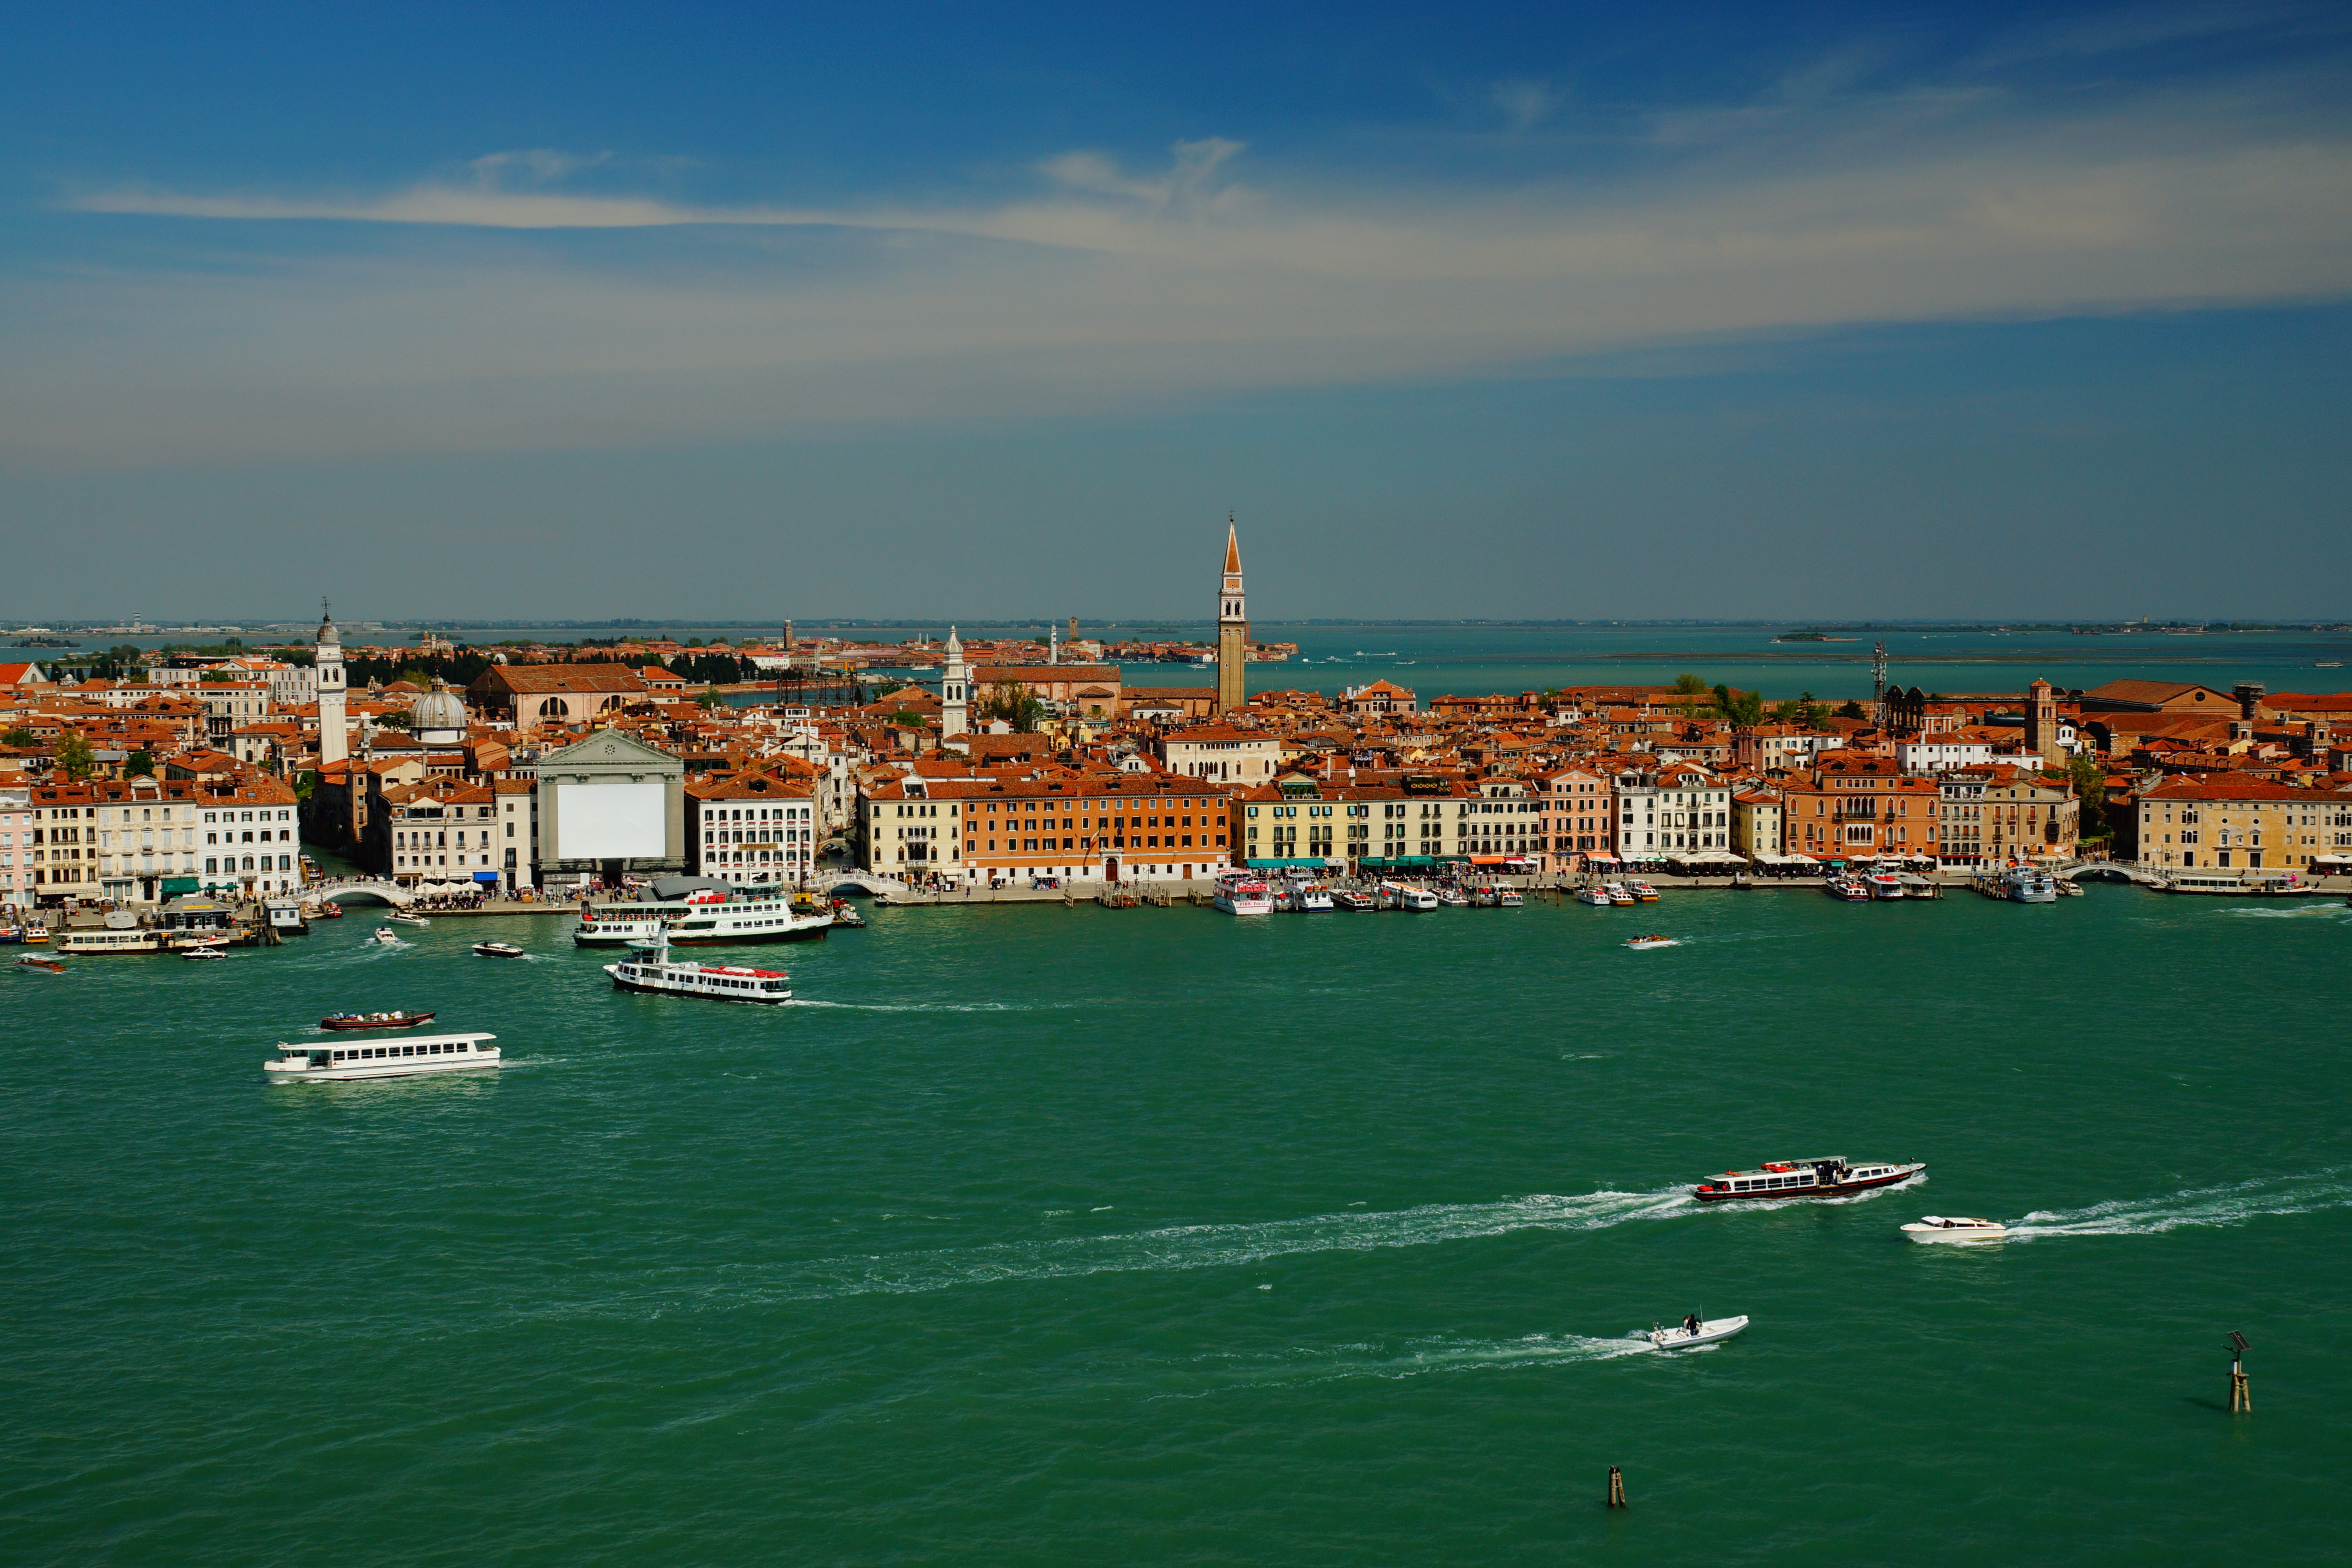
beach, landscape, sea, coast, ocean, horizon, dock, boat, skyline, shore, cityscape, vacation, dusk, vehicle, yacht, lagoon, bay, italy, harbor, venice, marina, port, body of water, cruise, townhouses, beautiful, old buildings, the coast, aerial photography, the palace